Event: Nepal Earthquake
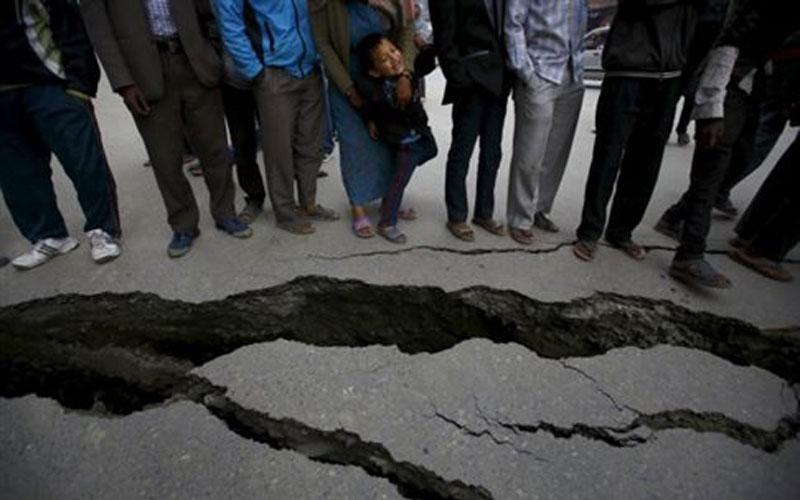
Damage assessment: damage